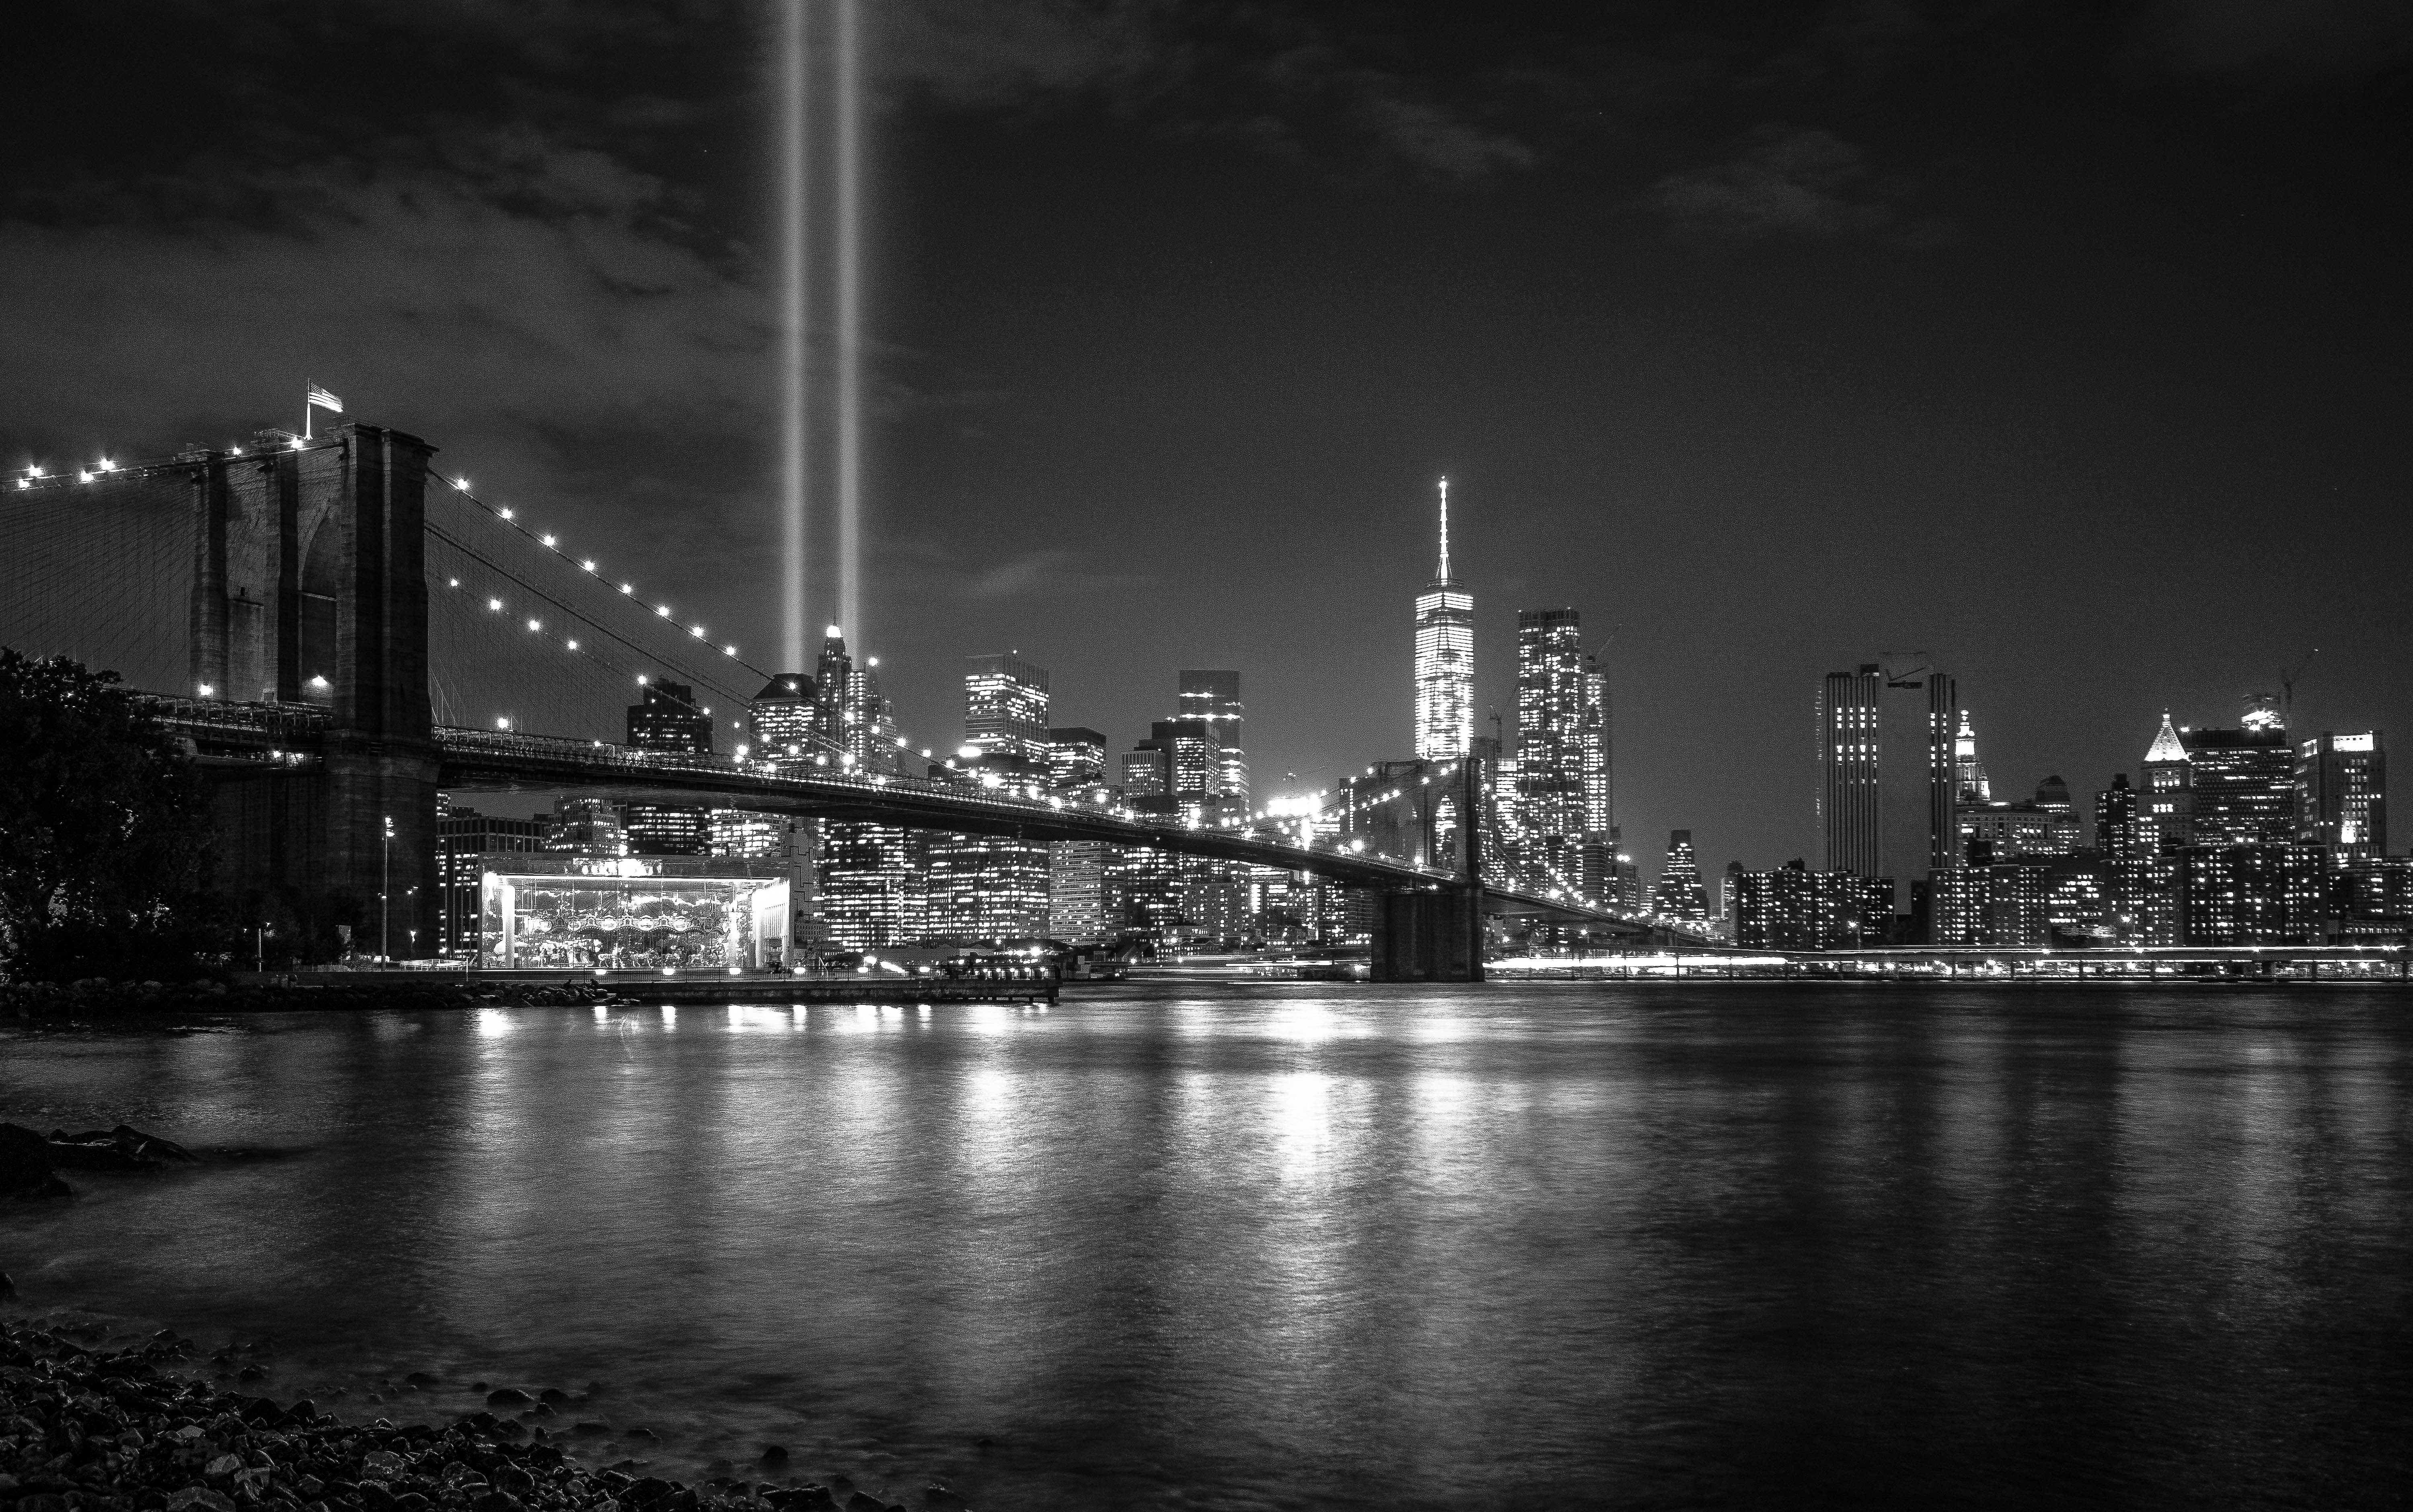
horizon, black and white, white, skyline, night, photography, city, skyscraper, river, cityscape, downtown, dusk, evening, reflection, nyc, landmark, darkness, nikon, black, monochrome, bw, nightphotography, blackandwhite, blackwhite, newyork, brooklynbridge, newyorkcity, noiretblanc, noir, blanc, negro, blanco, schwarz, raw, 911, pretoebranco, blancoynegro, nero, branco, byn, weis, bianconero, bianco, blanconegro, bn, noirblanc, biancoenero, pretobranco, preto, schwarzundweis, worldtradecenter, nikond3300, metropolis, hudsonriver, tributeinlight, urban area, monochrome photography, geographical feature, atmospheric phenomenon, human settlement, metropolitan area